Mariam Al-Batool Mosque

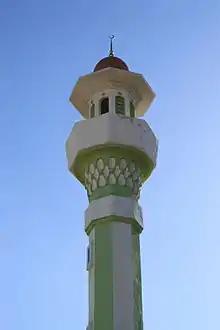
The minaret is a landmark in Paola. The whitewashing contrasts with the traditional colors of the mosque, after its refurbishment.

On the façade a plaque refers to the building simply as 'Moskea' that is a word in use in Maltese when referring to a Mosque. The shell structure of the Al-Batool Mosque is made of limestone while the arabic architecture is made of both limestone and wood. The mosque has one dome painted in green and one minaret that is a landmark in its own right by being visible from wide parts of the surroundings, and for this reason it is often used to explain directions.